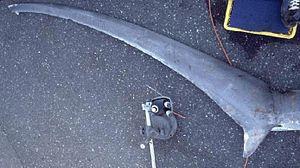
Le Requin-renard commun ou Renard de mer commun est une espèce de requins de la famille des Alopiidés. Il atteint près de 6 mètres de long dont la moitié environ se compose du lobe supérieur de sa nageoire caudale. Avec un corps fuselé, des yeux de taille modeste et un museau court et pointu, il peut être confondu avec le Requin-renard pélagique. Le Requin-renard commun vit dans les eaux tropicales et tempérées du monde entier, mais il préfère les températures fraîches. Il peut être observé près du rivage ainsi qu'en pleine mer, depuis la surface jusqu'à une profondeur de 550 mètres. C'est un migrateur saisonnier qui passe ses étés sous les basses latitudes.